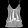
Label: T - shirt / top